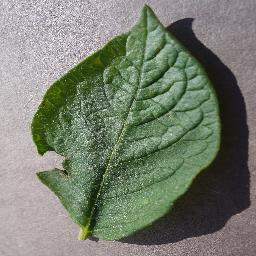
Etiqueta: Sana